Church of St Thomas, Thurstonland

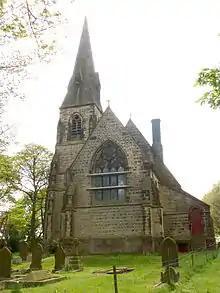
East view of church

As originally designed in the "geometric decorated style of architecture" to accommodate 385 adults and children, the nave was by , and high to the roof-ridge. The tower was square with a height of . The stone spire was originally designed to be but was ultimately raised to . The organ chamber measured and the vestry was . The ground floor of the tower doubled as the church porch, and its first floor held a children's gallery – directly beneath the single bronze bell. The nave roof was open-timbered, but the chancel roof was arched and boarded. The pews and choir stalls, designed by Mallinson and Barber, were of stained deal. These were to be for free use, with no rented box pews. Made to the architect's original design and commission, the oak pulpit stood on a stone base and the carved stone font was placed by the south west door.